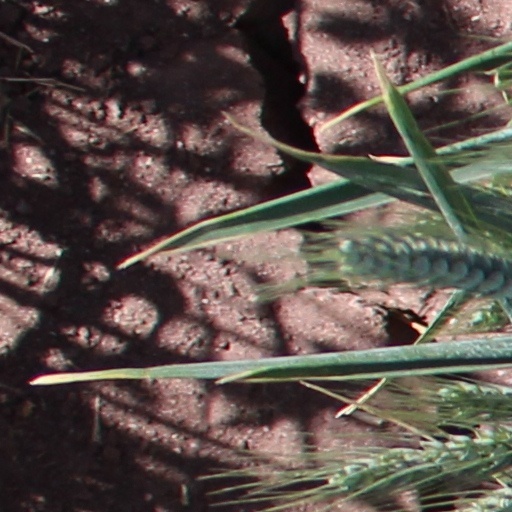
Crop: wheat